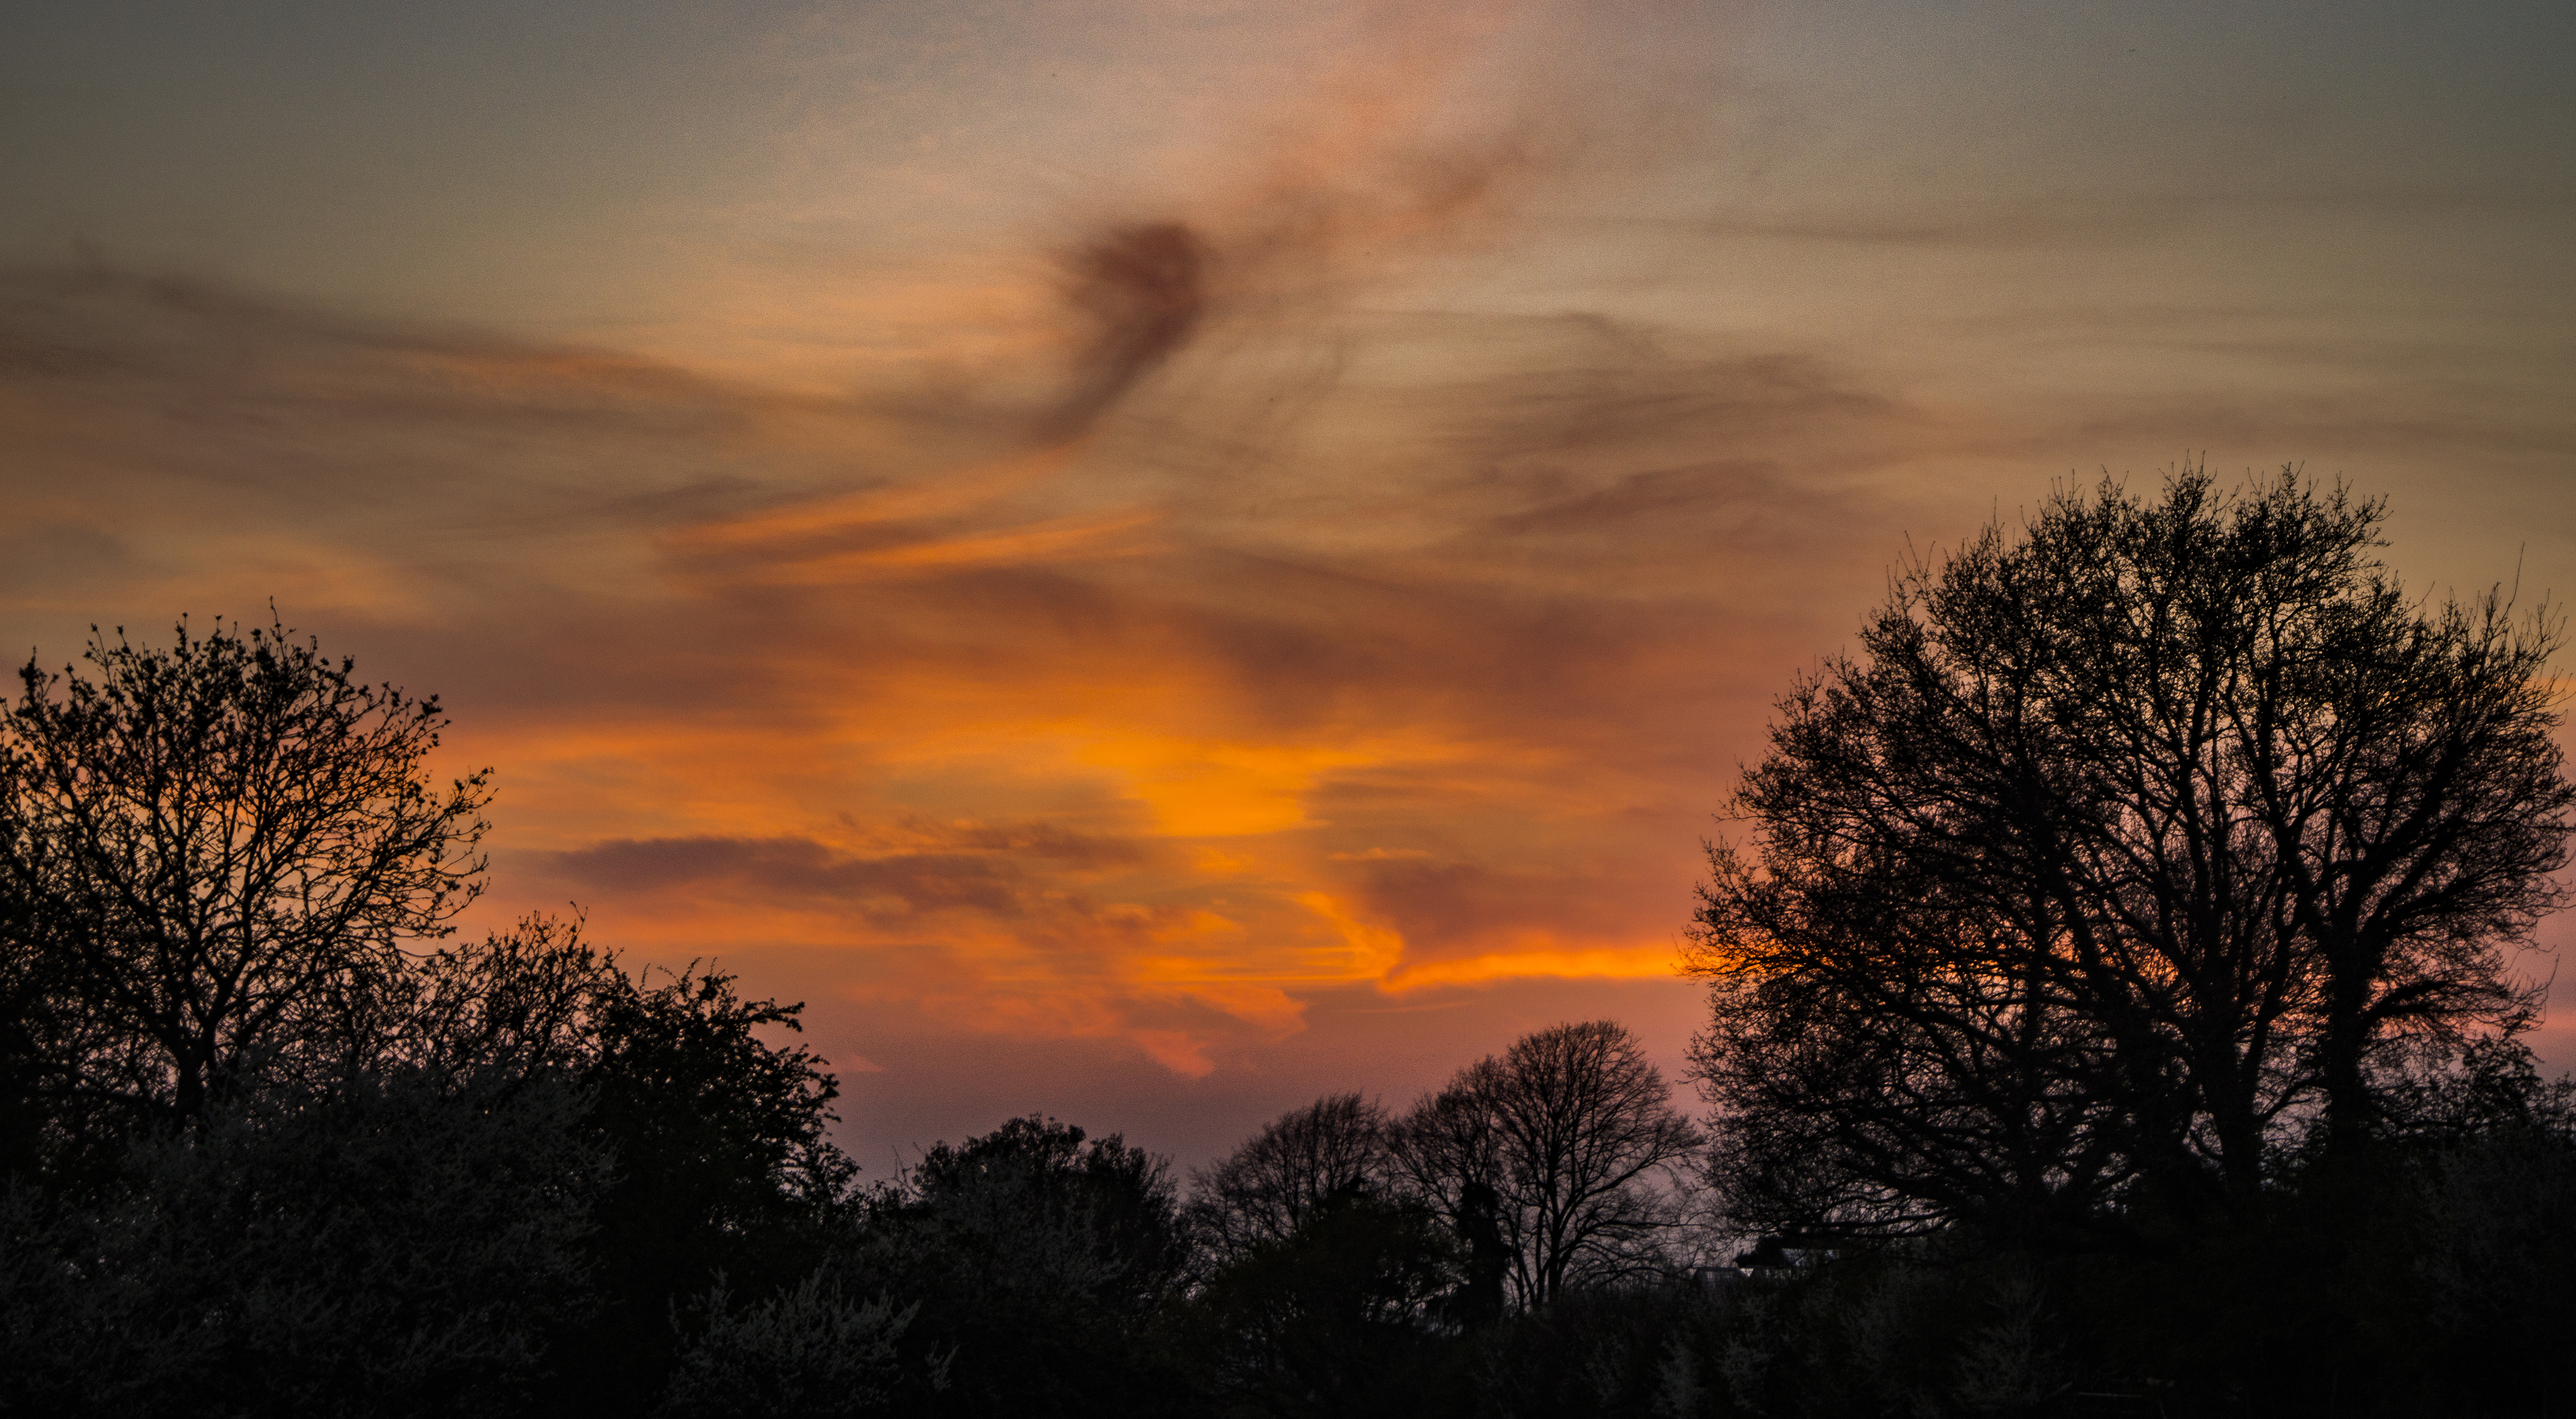
tree, nature, silhouette, cloud, sky, sun, sunrise, sunset, field, sunlight, cloudy, morning, hour, dawn, atmosphere, dusk, evening, spring, golden, shadow, blue, set, trees, silhouettes, afterglow, maelstrom, atmospheric phenomenon, red sky at morning